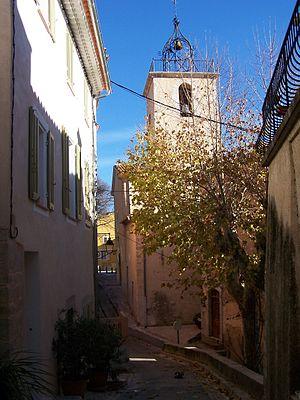
Camps-la-Source est une commune française située dans le département du Var, en région Provence-Alpes-Côte d'Azur.